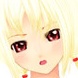
Portrait style: Anime Portrait